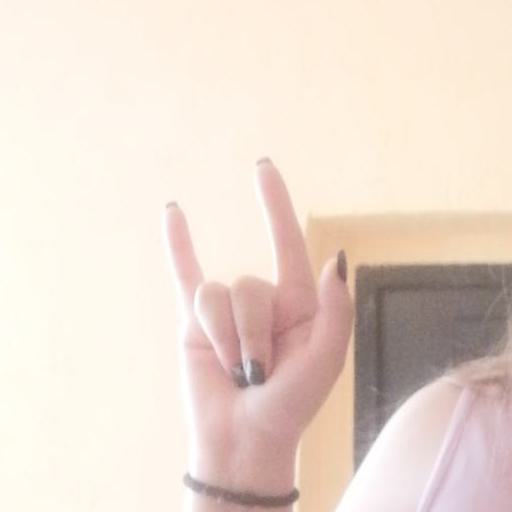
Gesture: rock